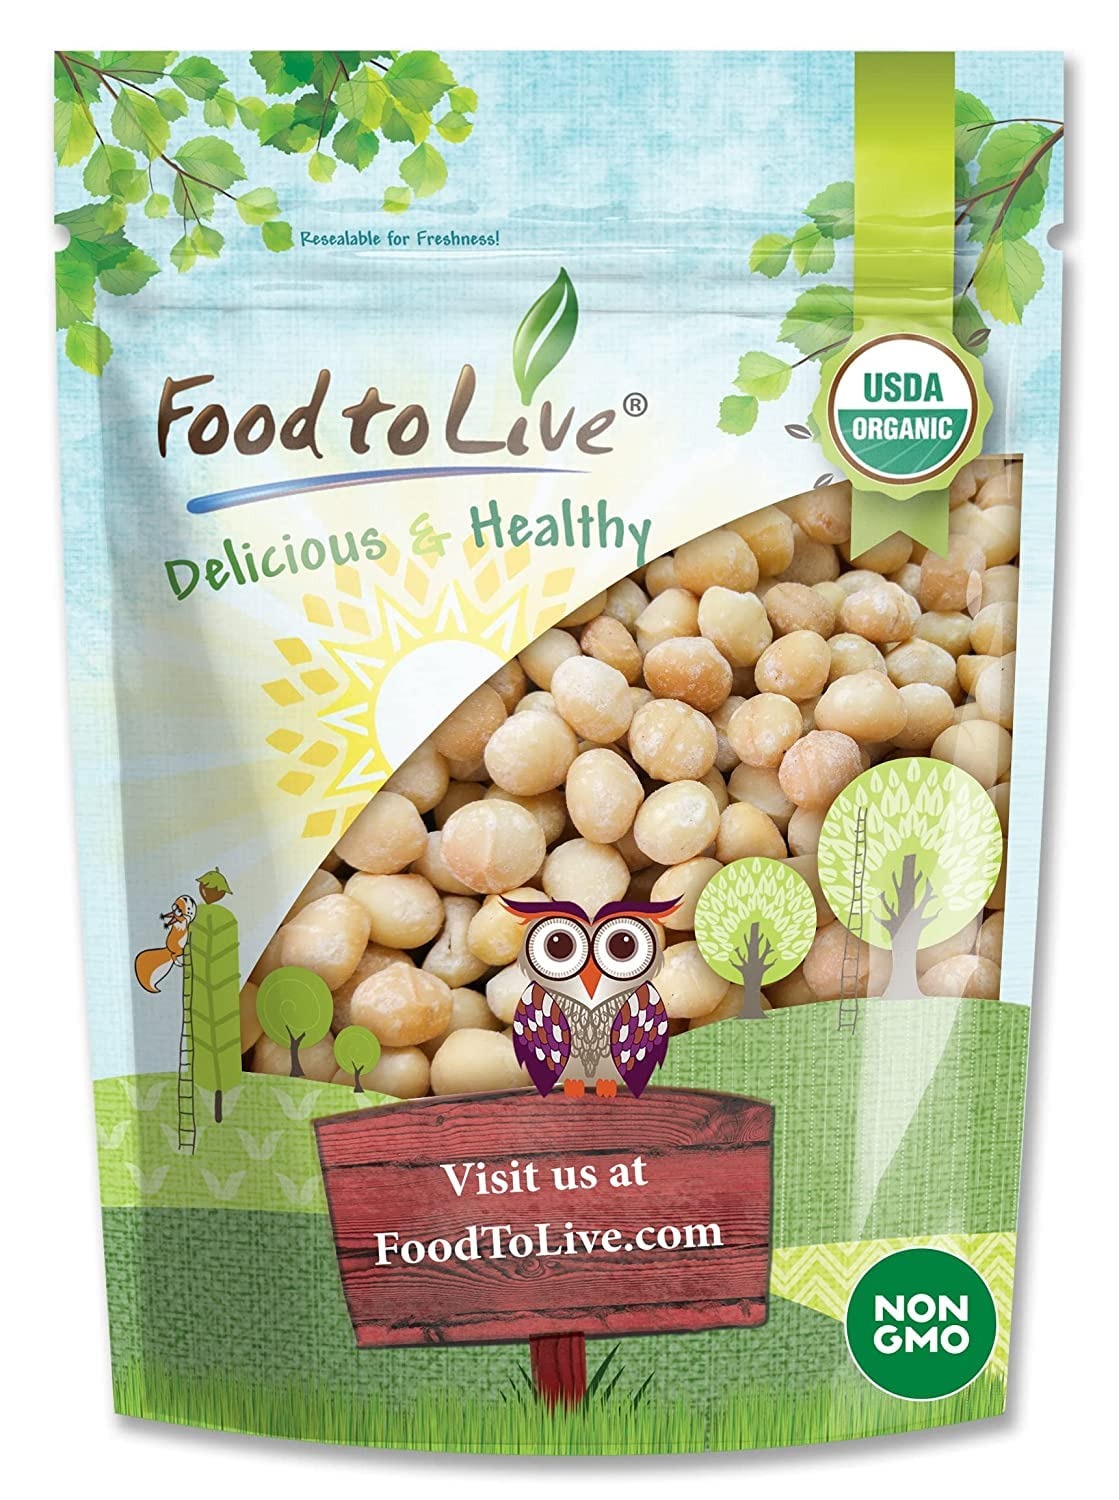
Item Name: Food to Live Organic Whole Macadamia Nuts, 8 Ounces – Non-GMO, Raw, Shelled, Unsalted, Kosher, Vegan, Bulk. Keto Snack. Buttery Flavor. Good Source of Fiber, Healthy Fats. Perfect for Desserts.
Bullet Point 1: ✔️ ORGANIC, NON-GMO, KOSHER, VEGAN: Food to Live Macadamia Nuts are USDA Organic and Non-GMO. Moreover, they’re Raw, Kosher, and suitable for Vegans.
Bullet Point 2: ✔️ RAW NUTS, UNSALTED, NO SHELL: Food to Live’s Organic Macadamia Nuts are raw, unsalted, shelled nuts - 17mm to 20mm in size. They have a round shape and are beige to tan in color depending on the batch.
Bullet Point 3: ✔️ HIGHLY NUTRITIOUS, GREAT SOURCE OF FIBER & PROTEIN: Organic Macadamia Nuts are extremely rich in fiber, protein, antioxidants, and Vitamins E and B6. Besides, they provide high amounts of Calcium, Copper, Iron, Magnesium, Manganese, Potassium, Selenium, and Zinc.
Bullet Point 4: ✔️ KETO & PALEO SNACK: Our Organic Macadamia Nuts are great for those who follow a Keto or Paleo diet.
Bullet Point 5: ✔️ VERSATILE USES, PERFECT FOR BAKING: Enjoy the creamy texture and buttery, subtly sweet flavor of Macadamias. Add them to desserts, or pastries, or sprinkle over salads and pasta. Besides, you can roast them for extra flavor, process them into nut butter and ice-cream, or soak to make macadamia milk.
Product Description: Organic Rye Berries are whole grains with bran and germ layers intact. Food To Live’s Organic Cracked Rye Berries are made by breaking those whole rye groats into smaller pieces. Not only this method allows them to cook quicker, but it also lets them retain all the original whole grain nutrients. Note, that our Cracked Rye Berries is an Organic and Non-GMO product. Moreover, it is Kosher, Raw, and suitable for a Vegan diet. <br><br> Nutritional Value<br><br> Organic Whole Grain Rye Berries are high in fiber and protein which prolongs the feeling of satiety. They also are a powerhouse of Iron, Potassium, B-group Vitamins, and antioxidants called Polyphenols. In addition, Whole Grain Rye Berries are known to be a fair source of Vitamin E, Selenium, Calcium, Phosphorous, and Magnesium.<br><br> How to cook and use Crushed and Sifted Rye Groats?<br><br> Organic Cracked Rye Berries can be added to salads, stews, pilaf, soups, and grain bowls. You can also grant your pastries, bread, muffins, and cookies more texture and zippy flavor, by incorporating rye berries organic into the dough. Besides, you can enjoy cracked rye as a sweet cold cereal served with nuts and fruit, or as a savory side dish. Cracked Rye is super easy to cook:<br><br> 1.Bring Organic Cracked Rye Berries and water to boil in a saucepan in a ratio of 1:3;<br> 2.Add a pinch of salt;<br> 3.Turn to low heat and simmer covered for 30-35 minutes;<br> 4.Stir occasionally and if they get too dry, add more liquid.<br><br> Storage recommendations<br><br> Organic Rye Groats should be kept tightly sealed in a cool dry and dark place. If you store Rye Berries in bulk frozen, they will last for about 2 years.
Value: 16.0
Unit: Ounce

Price: 24.73